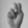
ASL letter: N